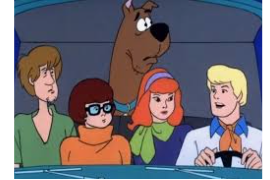
Portrait style: Cartoon Portrait